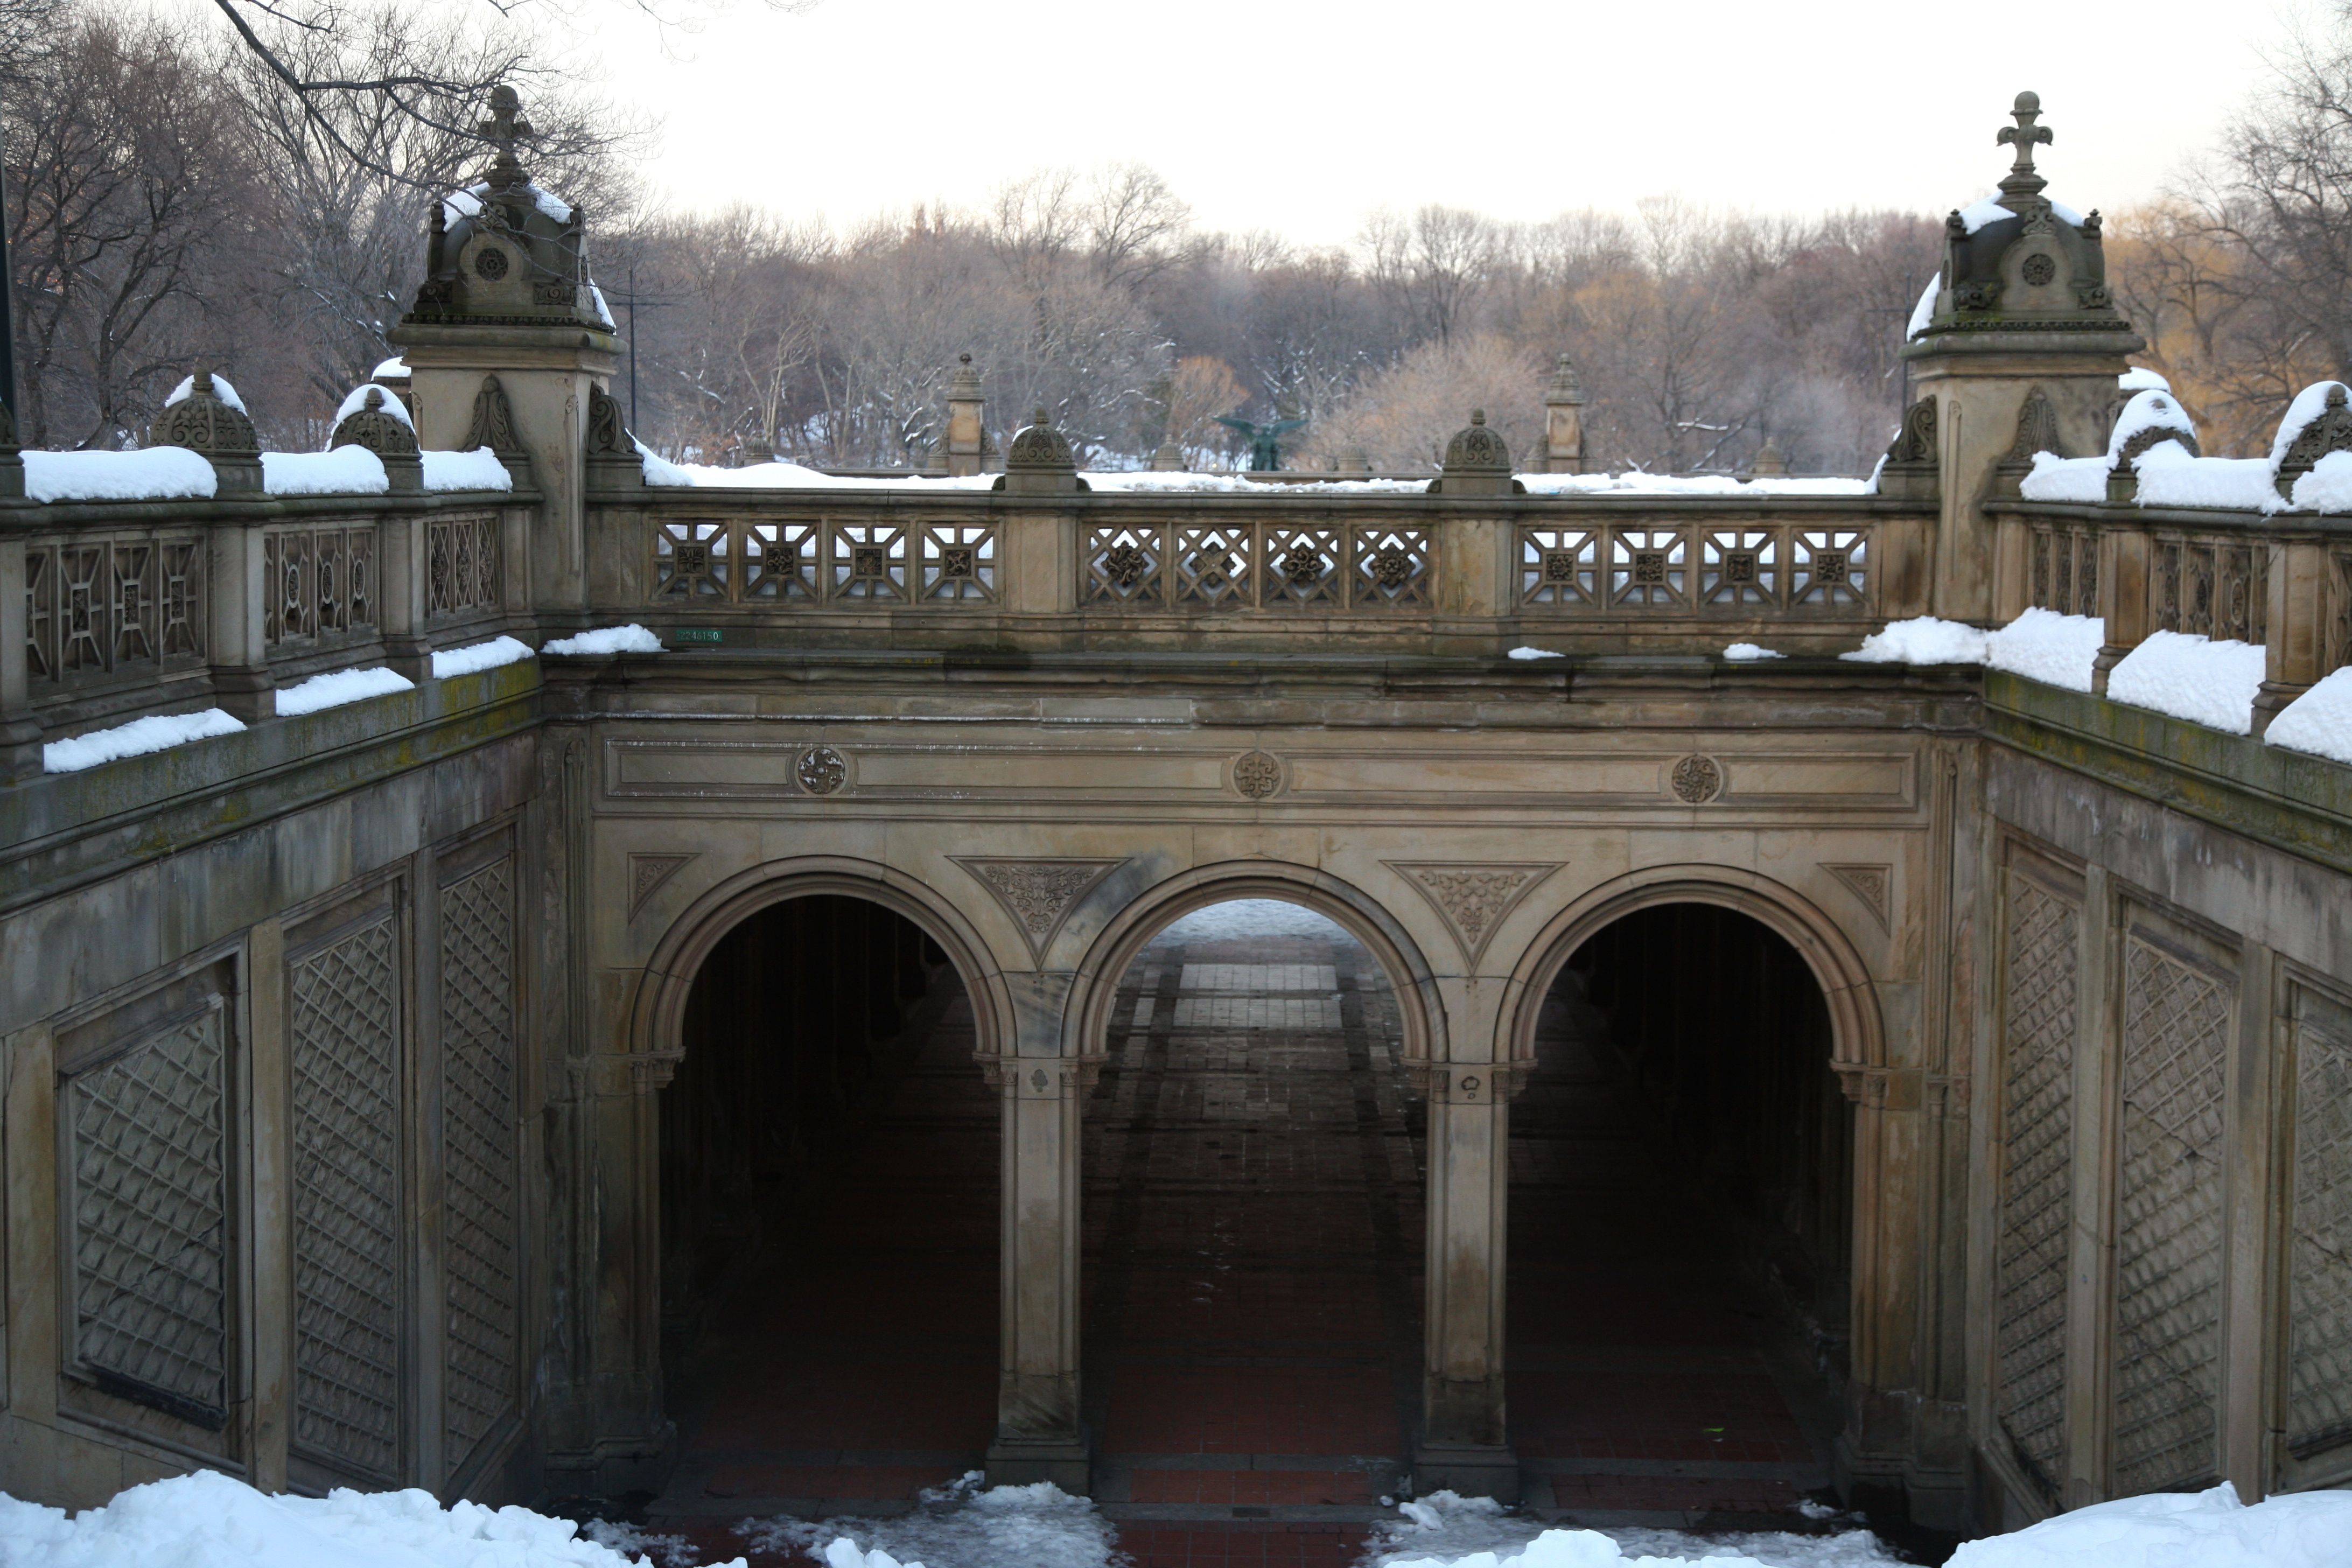
snow, winter, architecture, palace, manhattan, arch, nyc, park, landmark, neige, newyork, newyorkcity, monastery, ny, centralpark, history, ancient history